Frank Borman

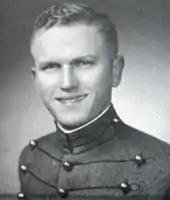
As a West Point cadet

Borman was helping a friend build model planes, when his friend's father asked him about his plans for the future. Borman told him that he wanted to go to college and study aeronautical engineering, but his parents did not have the money to send him to an out-of-state university, and neither the University of Arizona nor Arizona State University offered top-notch courses in aeronautical engineering at that time. His football skills were insufficient to secure an athletic scholarship, and he lacked the political connections to secure an appointment to the United States Military Academy at West Point. He therefore planned to join the Army, which would allow him to qualify for free college tuition under the G.I. Bill.